Oliver Morosco

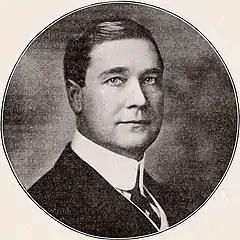
Oliver Morosco, from a 1916 magazine

Oliver Morosco (June 20, 1875 – August 25, 1945) was an American theatrical producer, director, writer, film producer, and theater owner. He owned the Morosco Photoplay Company. He brought many of his theater actors to the screen. Frank A. Garbutt was in charge of the film business. The company was merged with Adolph Zukor's Famous Players–Lasky Corporation in 1916.